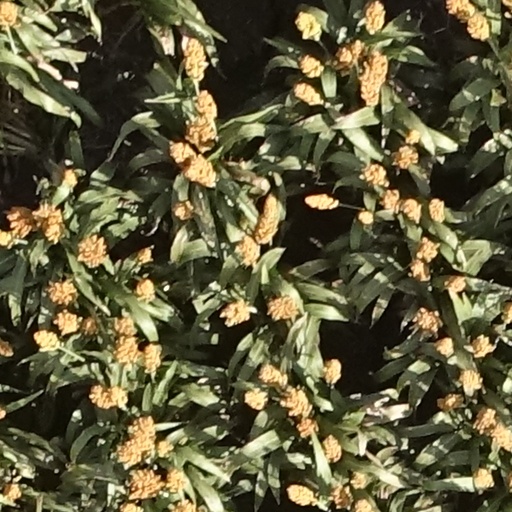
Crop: sorghum